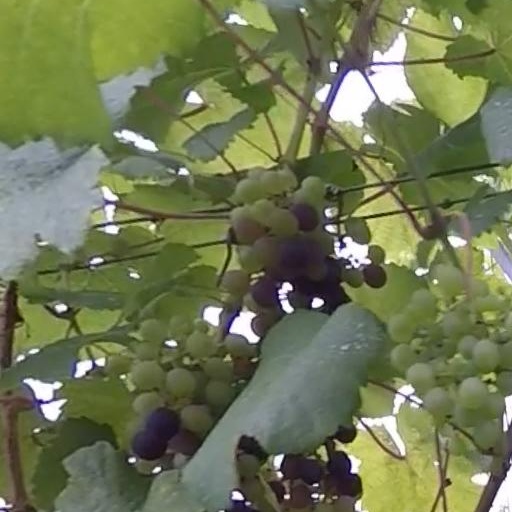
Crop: grape